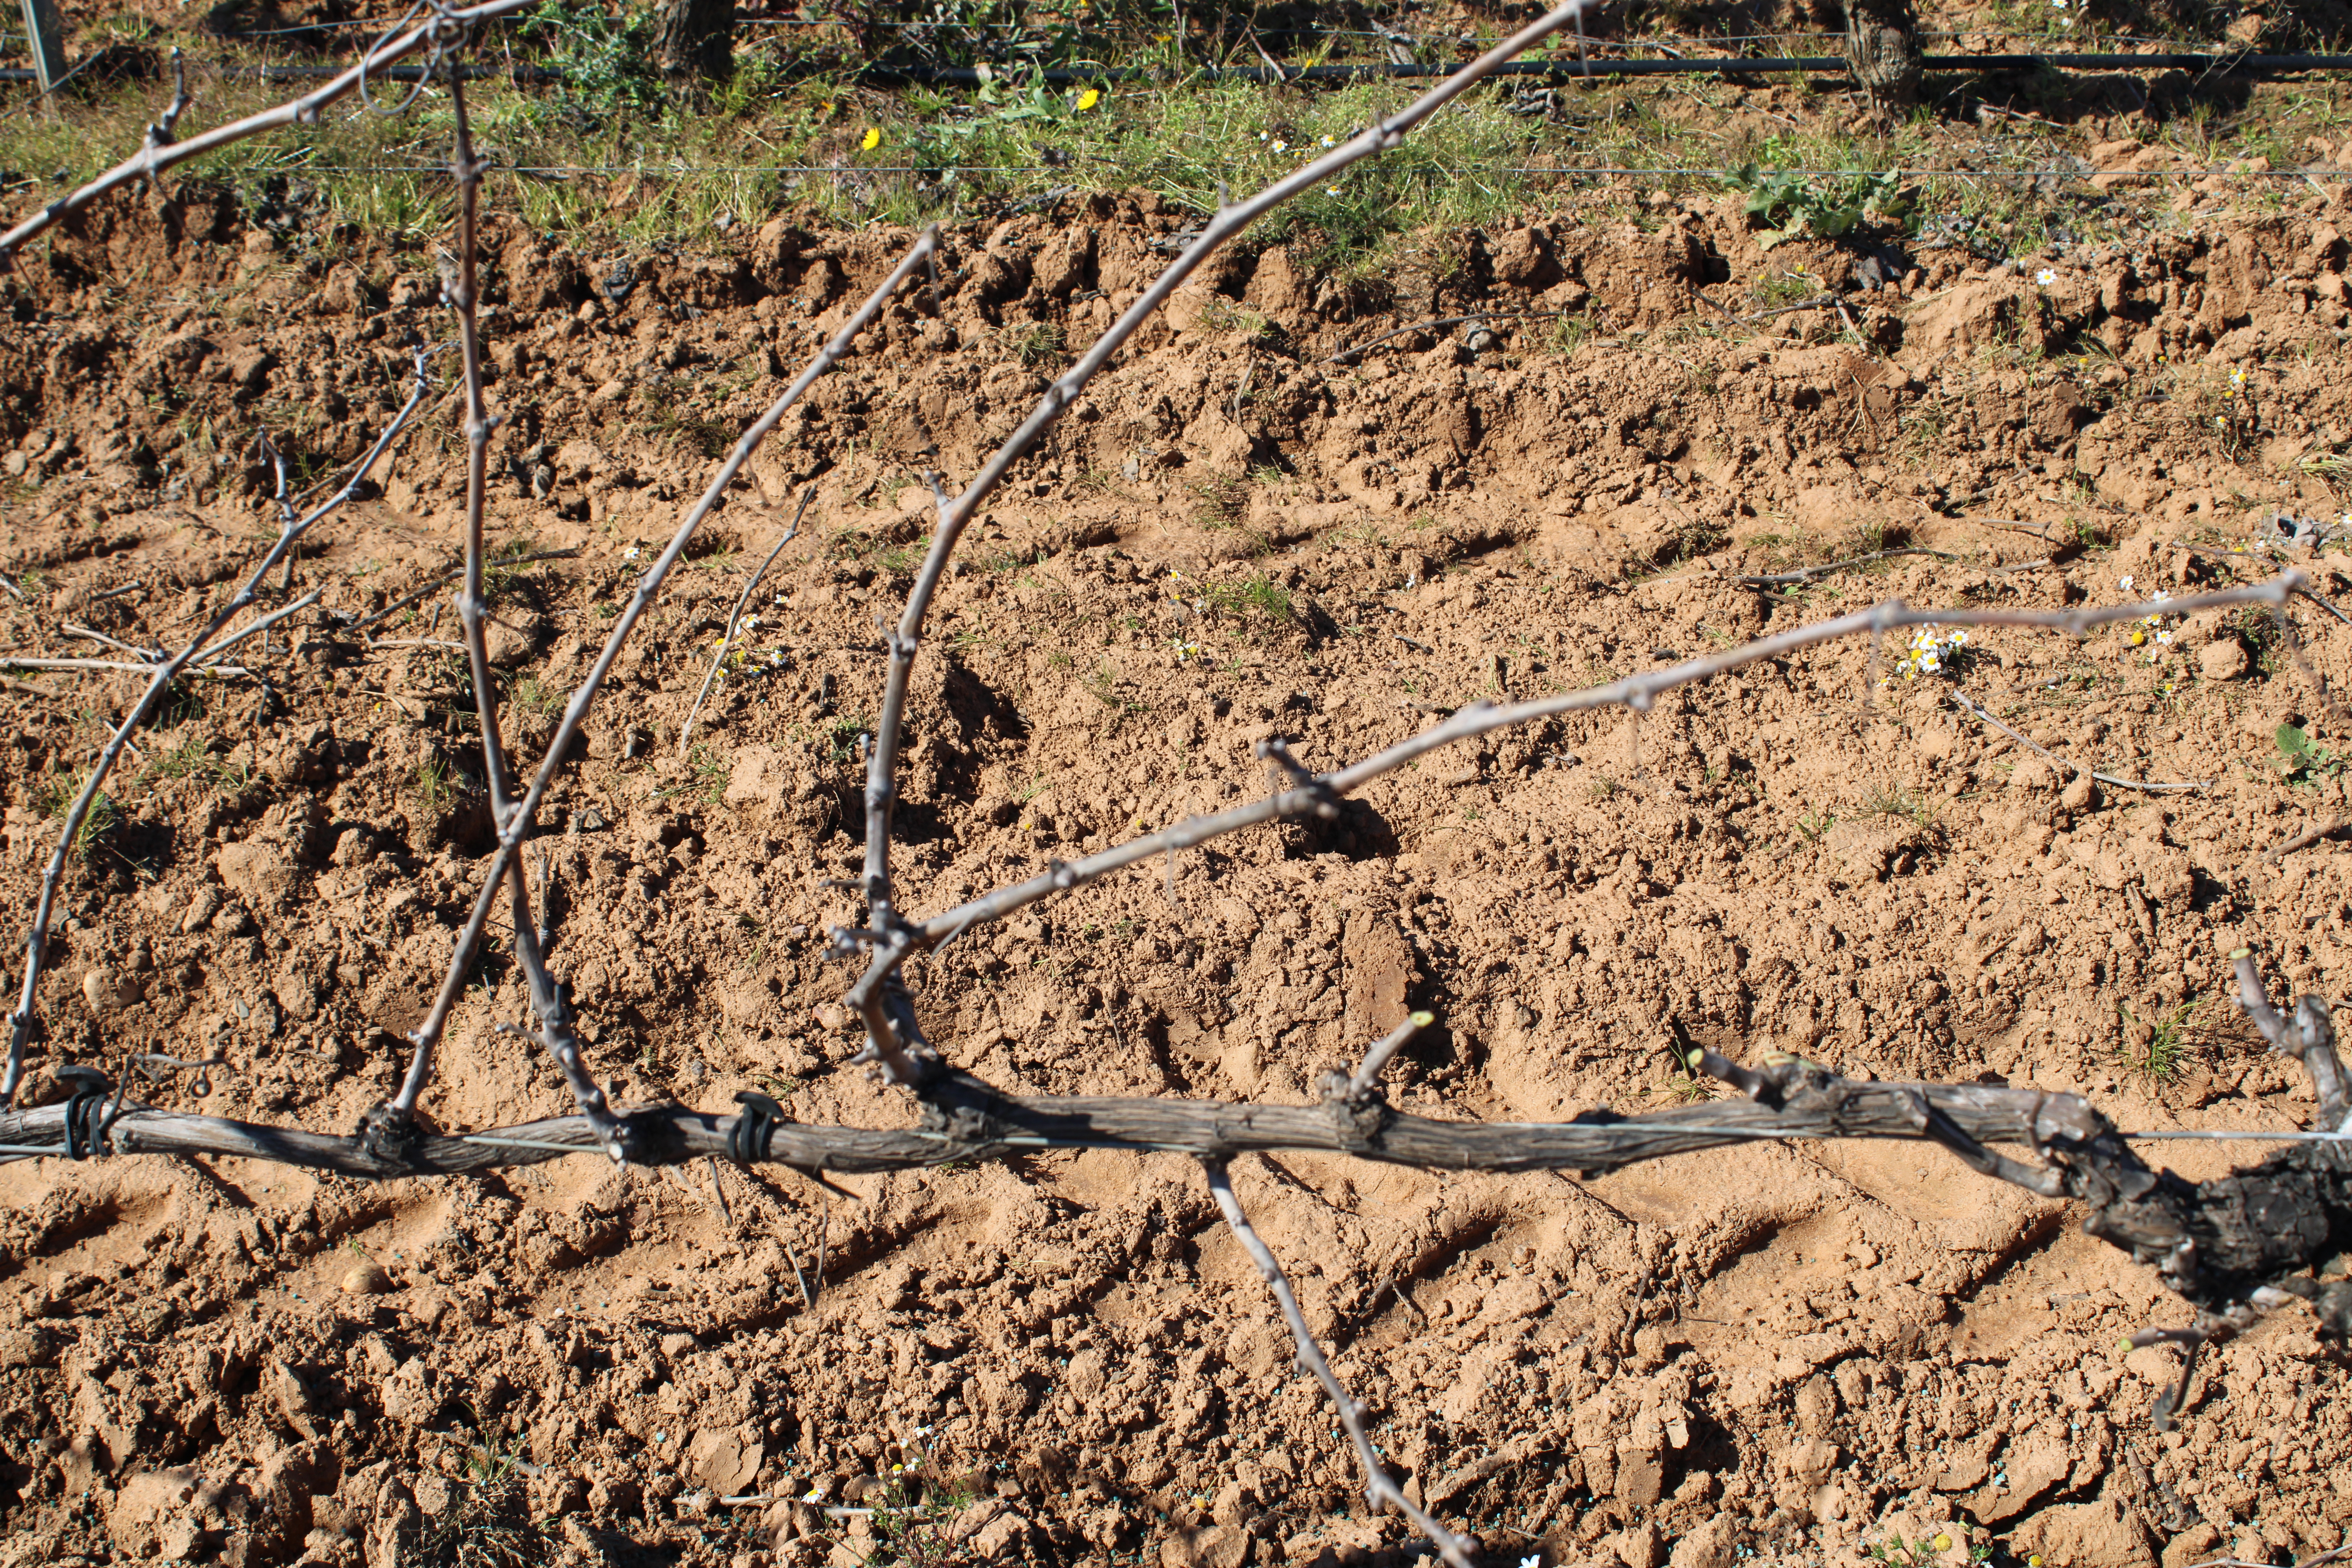
Unpruned shoots: 6
Pruned shoots: 4
Trunks: 2